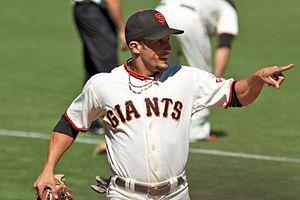
Andrés Vungo Feliciano Torres est un joueur de champ extérieur qui évolue dans les Ligues majeures de baseball de 2002 à 2013. Il fait partie de l'équipe des Giants de San Francisco championne de la Série mondiale 2010.